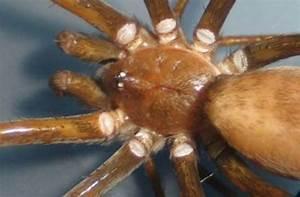
spider